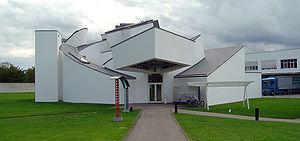
Les musées de Bâle sont un ensemble de musées regroupés dans la ville de Bâle et sa proche région. Ils couvrent une vaste palette de collections principalement consacrées aux beaux-arts. Les collections abritent de nombreuses œuvres d’importance internationale. Avec au moins trois douzaines d’établissements, collections culturelles des villages périphériques non incluses, la densité de musées est particulièrement élevée comparée à celle de régions urbaines de taille similaire. Quelque un million et demi de visiteurs affluent chaque année.
Vitra est un fabricant suisse de mobilier design qui produit les réalisations de designers pour le bureau, les lieux publics et l'habitat.